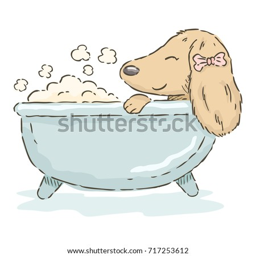
animal relaxing in a bathtub in watercolor style , vector